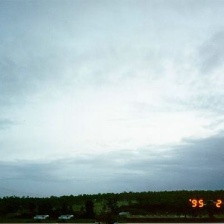
Cloud type: Stratocumulus